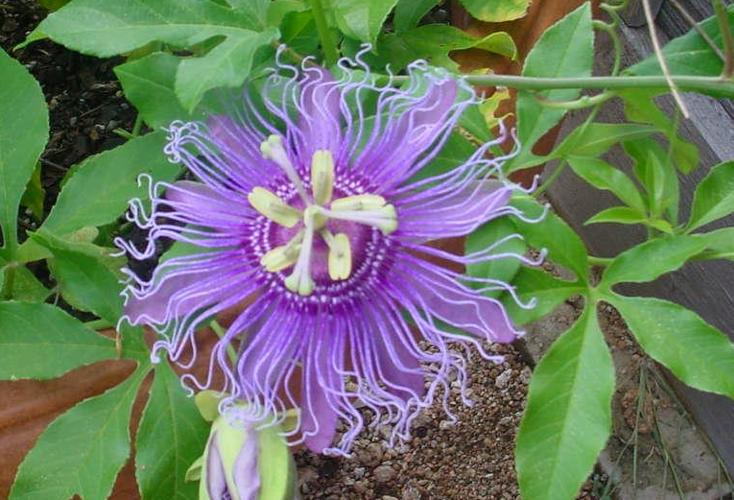
Label: passion flower